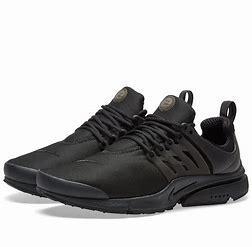
Brand: Nike
Model: Air Presto Essential